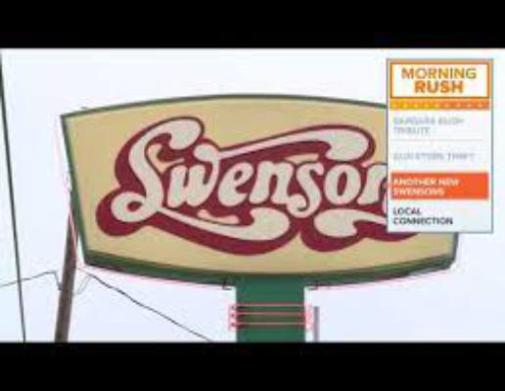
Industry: Food